James F. Merton

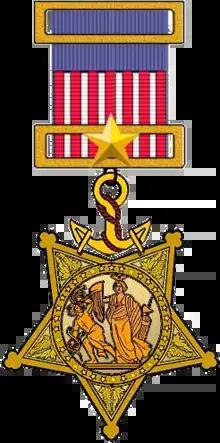
Medal of Honor recipient

James F. Merton (October 7, 1845 – January 9, 1900) was a United States Navy sailor who received the Medal of Honor for actions during the Korean Expedition in 1871. Landsman Merton was severely wounded during the seizure of the forts.